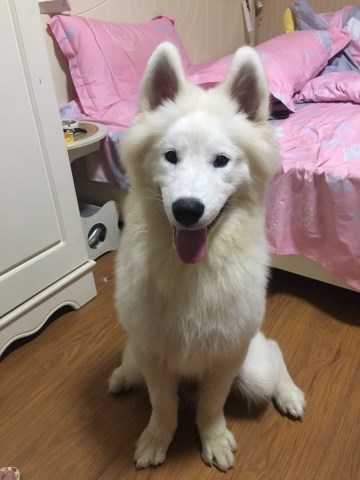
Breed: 2192-n000088-Samoyed